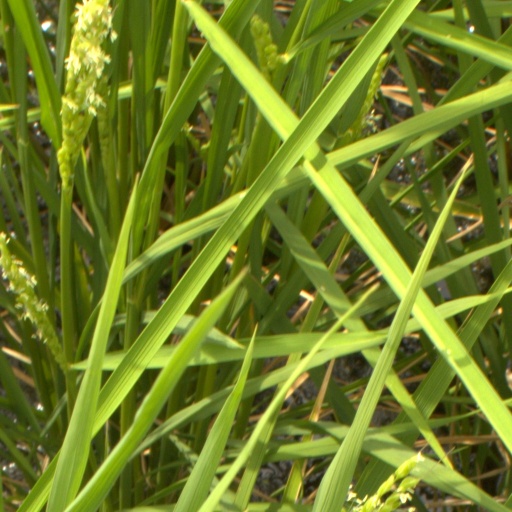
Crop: rice